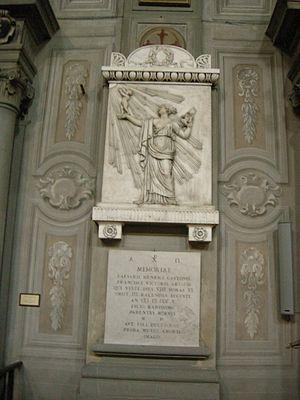
Francesco Laboureur, aussi appelé Francesco Massimiliano Laboureur, le cavalier Massimiliano Laboureur, en français François-Maximilien Laboureur, est un sculpteur italien né à Rome le 11 novembre 1767, et mort dans la même ville le 6 mars 1831.